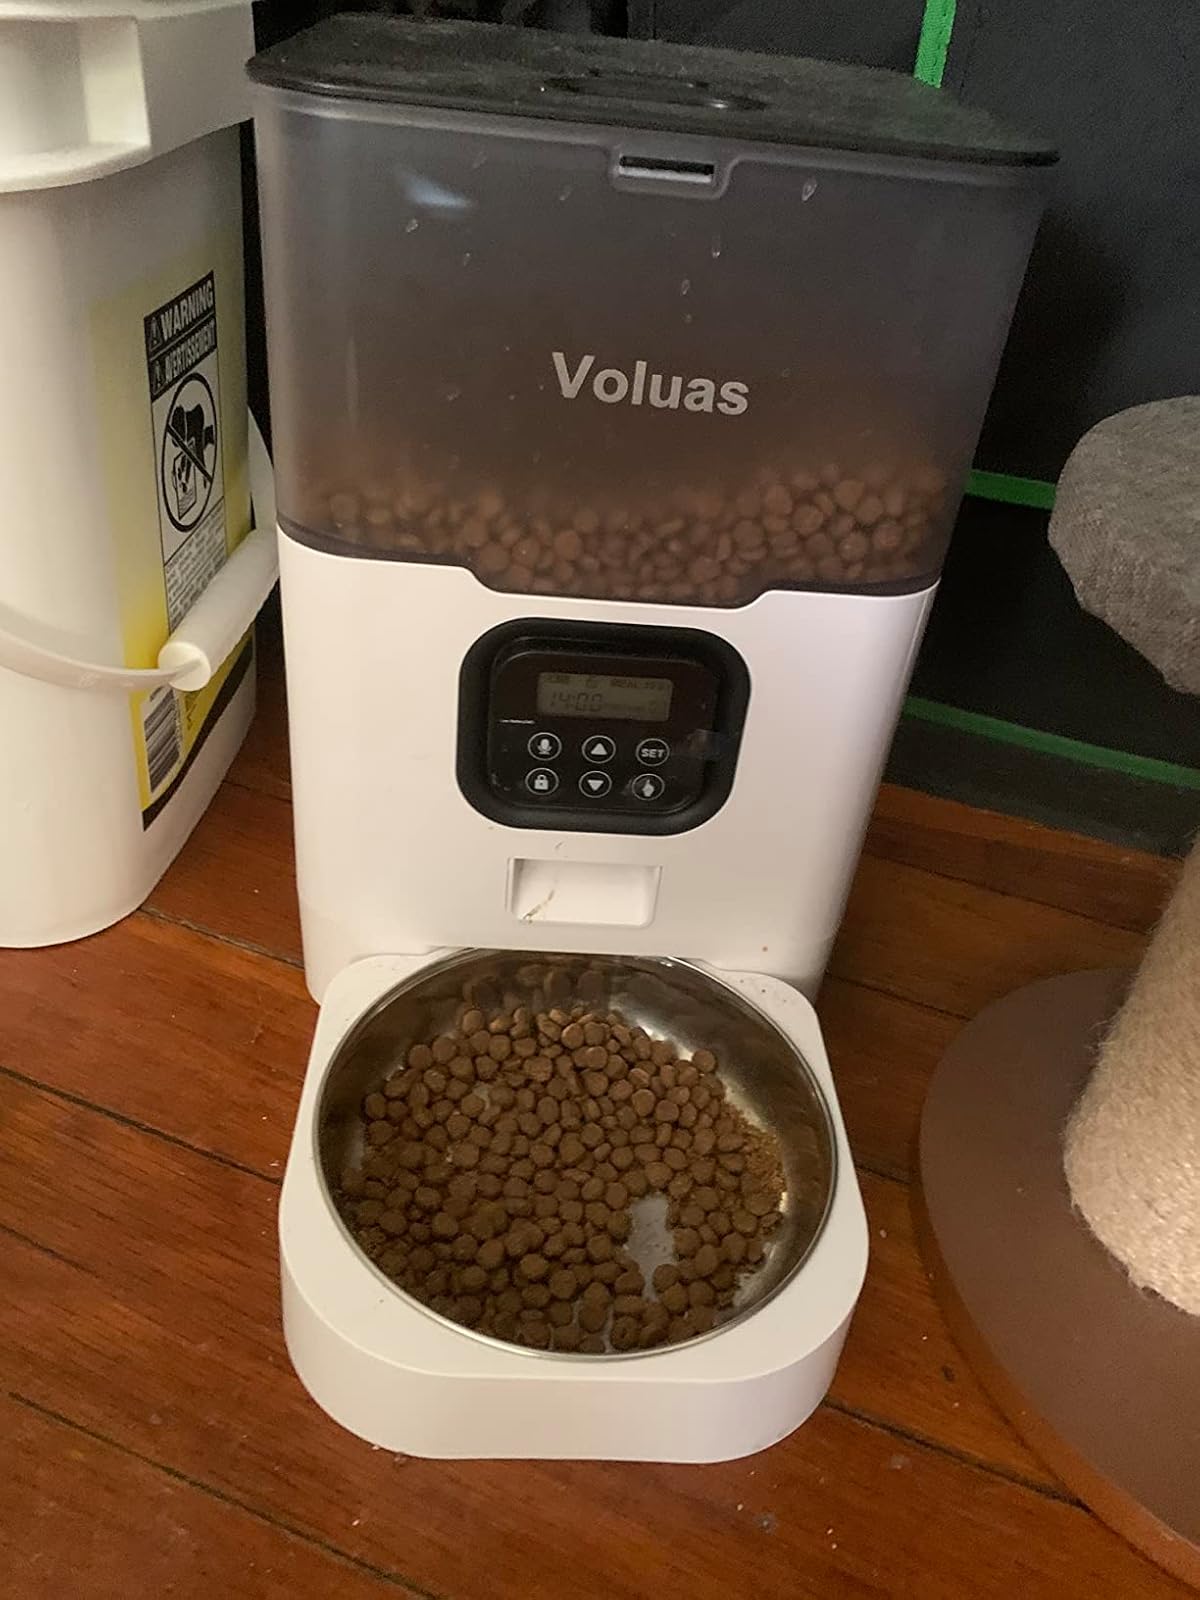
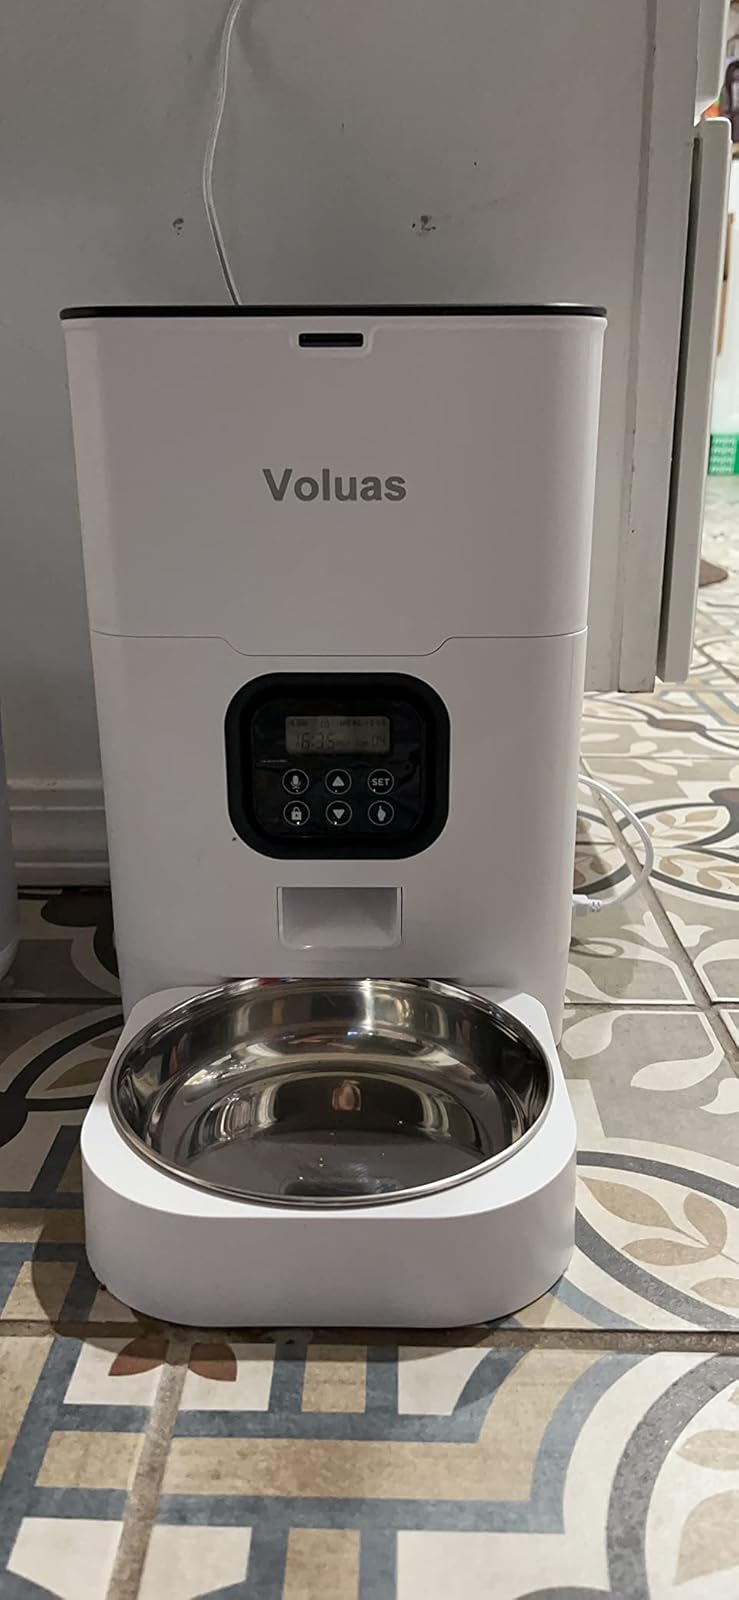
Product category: items_feeder
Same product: no